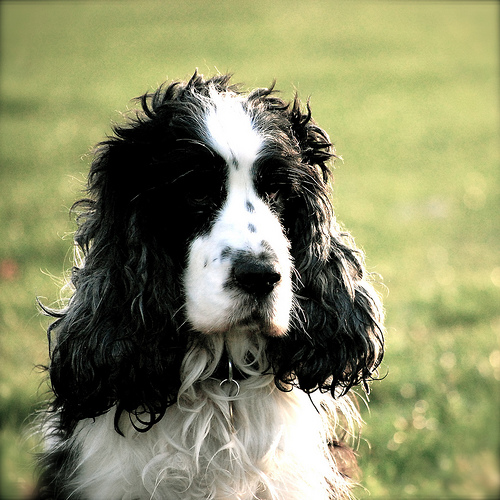
Breed: english cocker spaniel